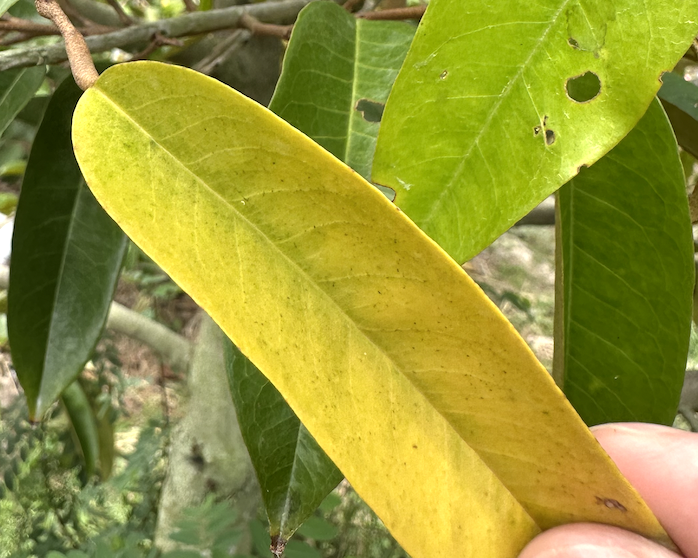
Label: yellow_leaf